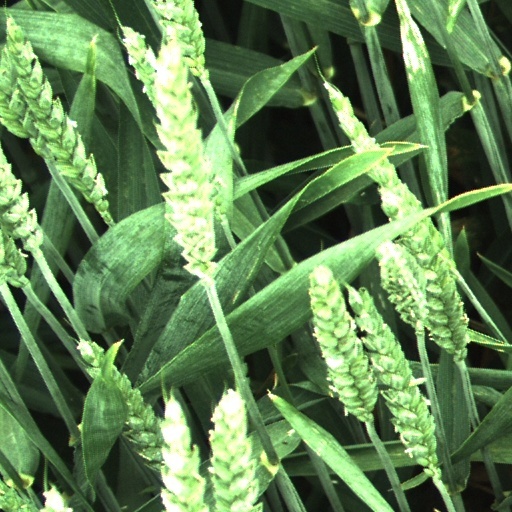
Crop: wheat